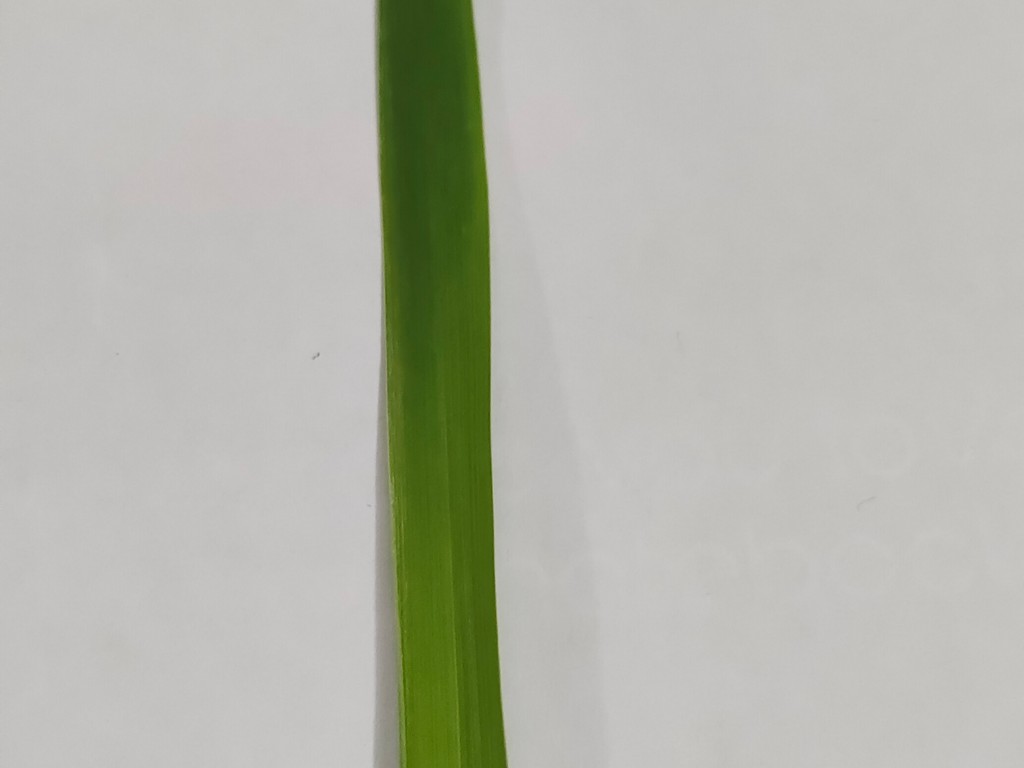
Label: Healthy